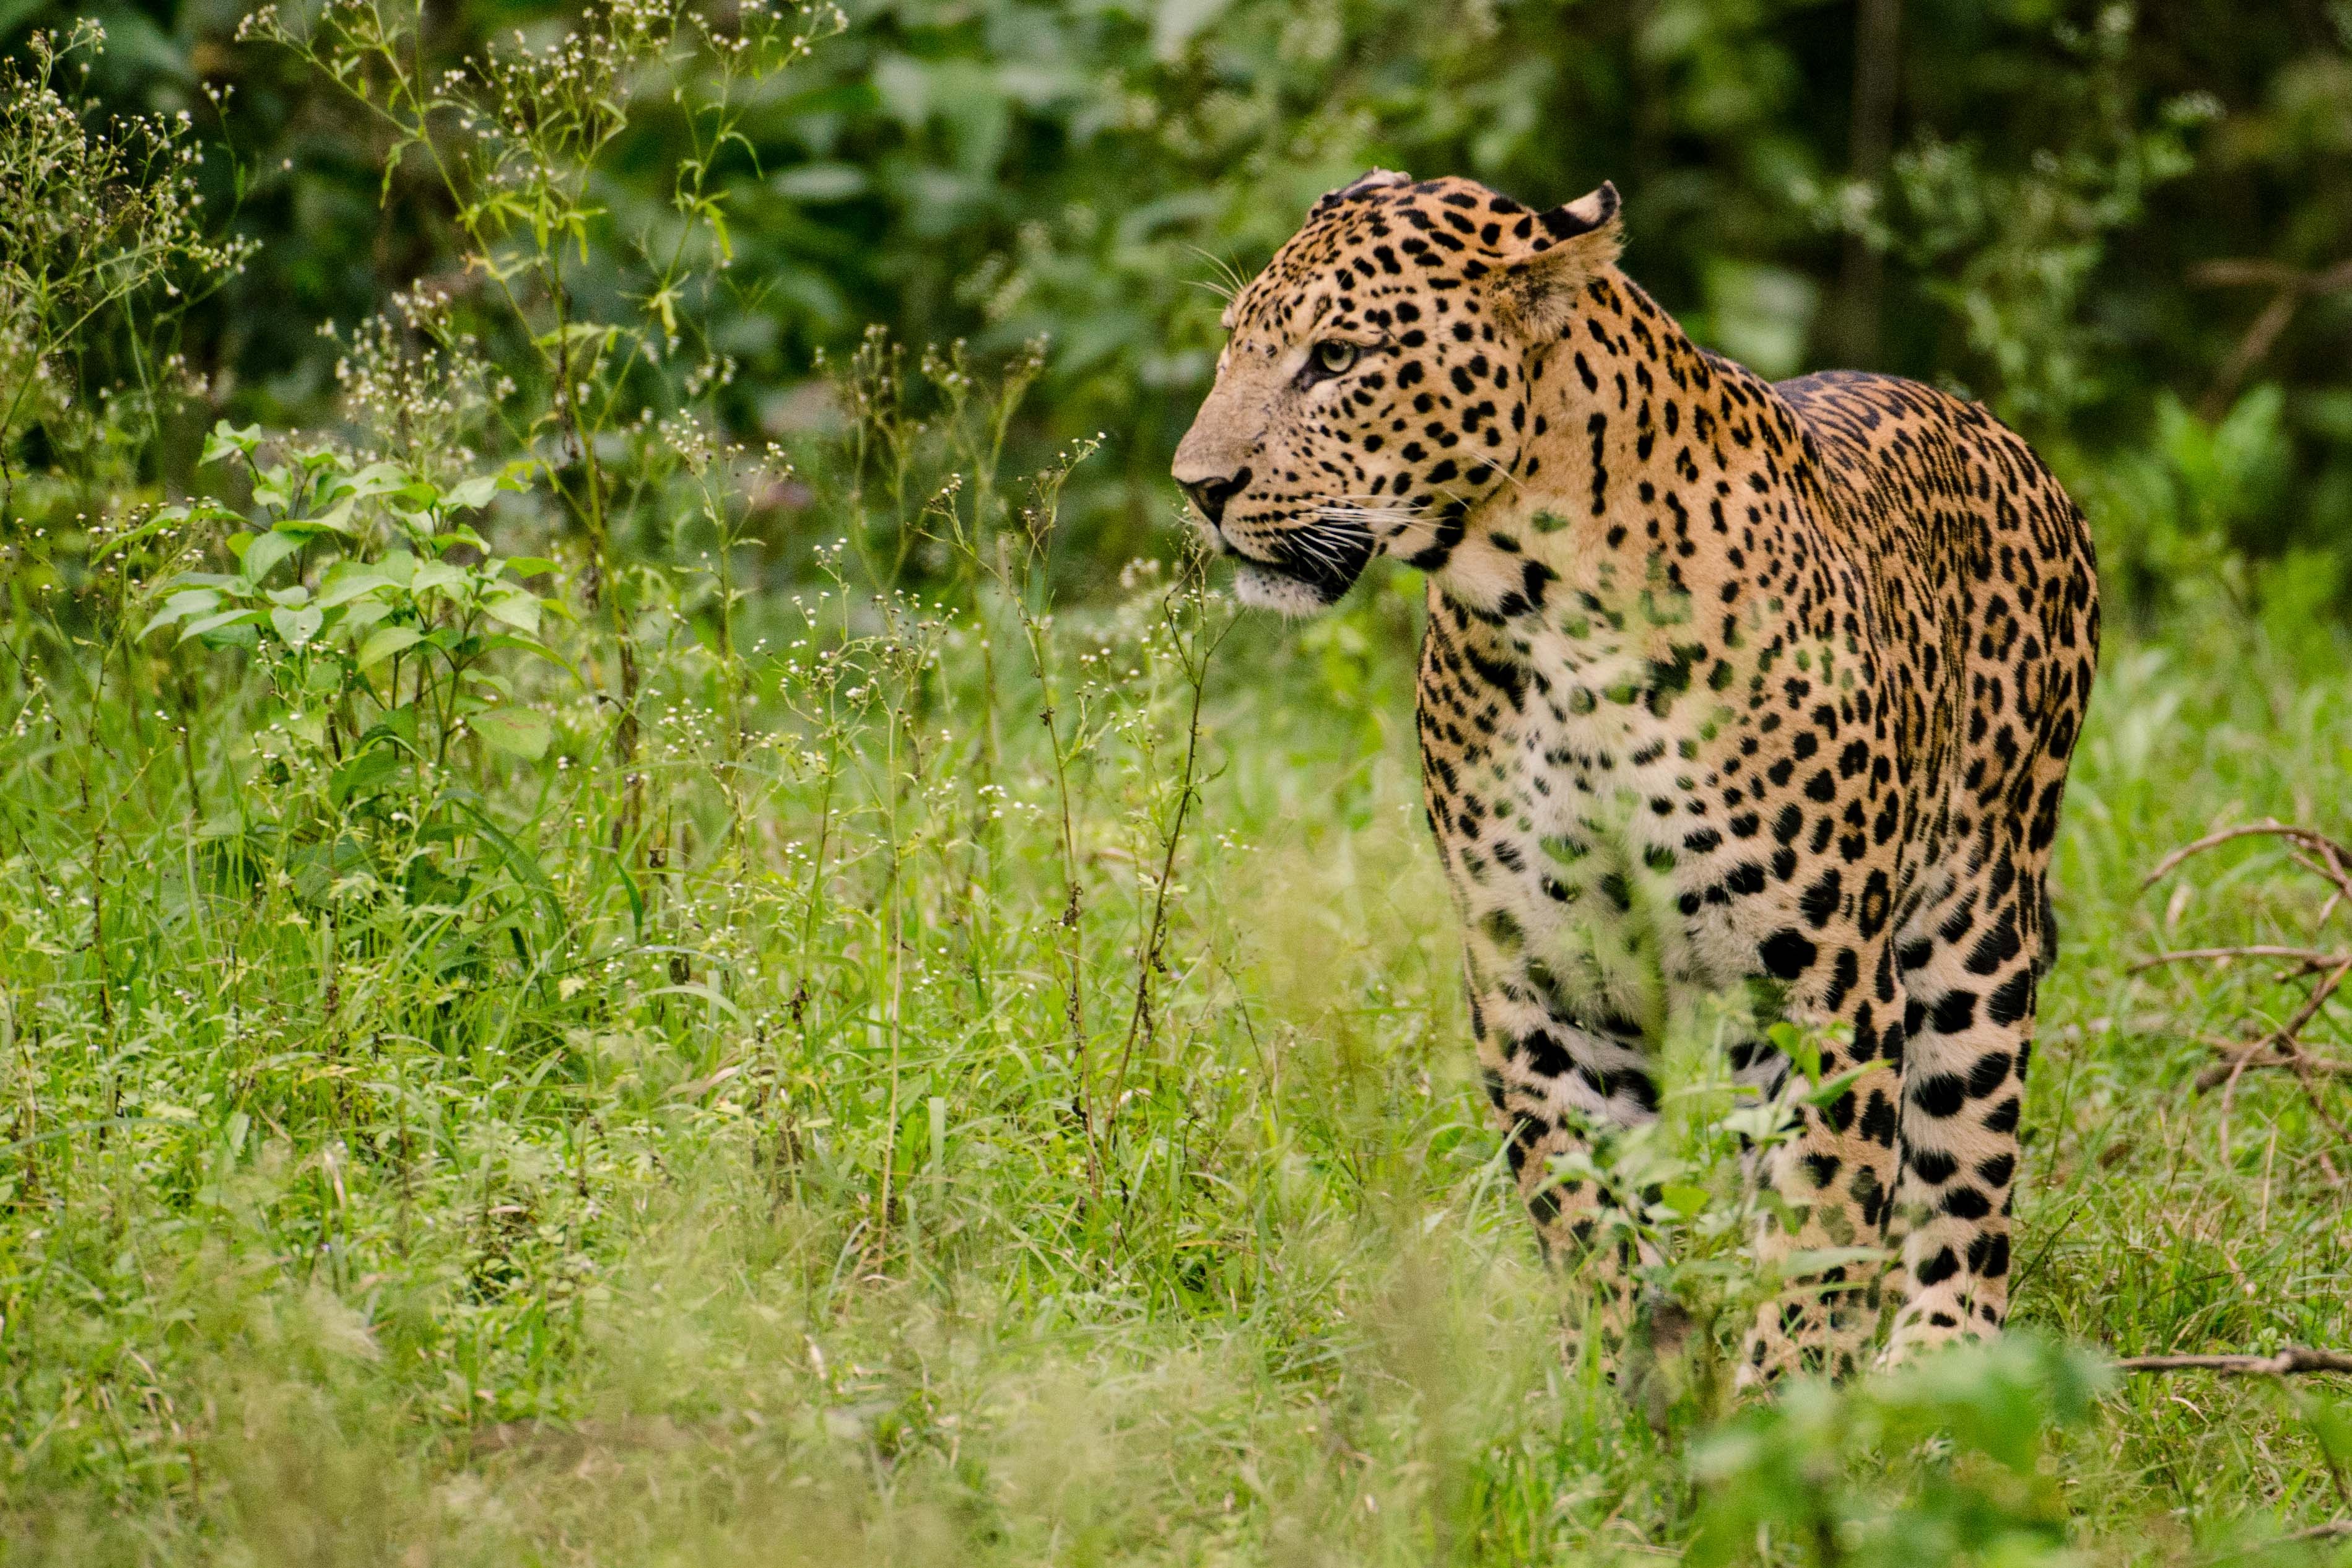
nature, forest, wildlife, mammal, fauna, savanna, leopard, cheetah, vertebrate, jaguar, safari, males, big cats, cat like mammal